Vehicle registration plates of Norfolk Island

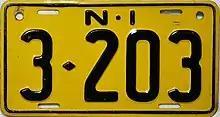
Regular legal standard number plate from Norfolk Island.

Norfolk Island requires its residents to register their motor vehicles and display vehicle registration plates. Current plates are shorter than the Australian standard , and use Australian stamping dies.